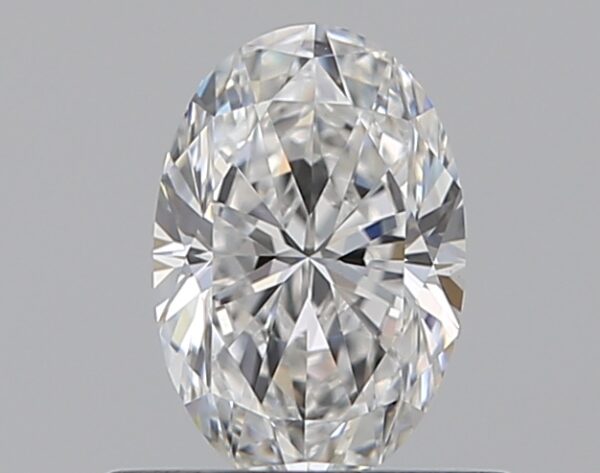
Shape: oval
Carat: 0.5
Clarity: VS1
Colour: D
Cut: EX
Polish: EX
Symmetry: VG
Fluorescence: M
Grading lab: GIA
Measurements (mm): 6.44 x 4.29 x 2.69